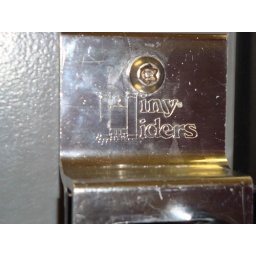
A sign in the bathroom at Point Loma for the seat covers.